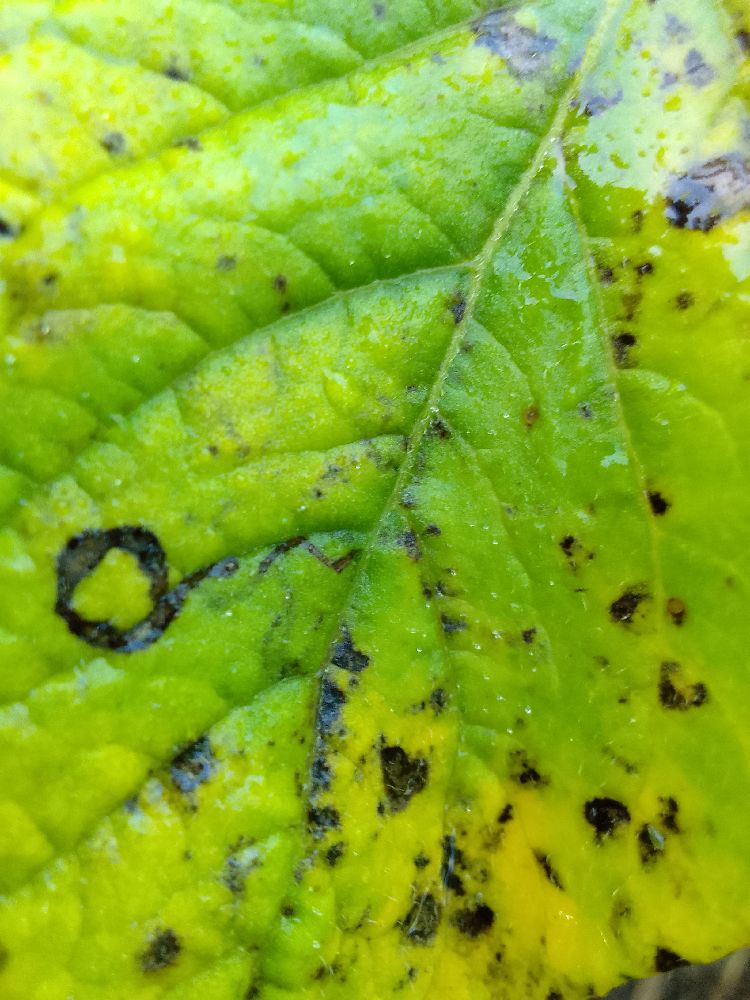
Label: Early blight